Léon Bourjade

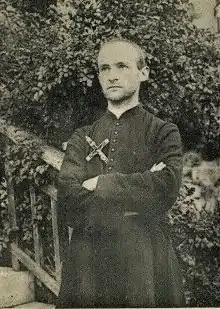
Bourjade after his ordination.

On 26 July 1921 he was finally ordained as a priest, taking ship to New Guinea that November to join the Catholic Sacred Heart Mission on Yule Island, in what was then the Australian Territory of Papua (British New Guinea). Bourjade died in 1924, of hematuria (perhaps the result of an overdose of quinine against malaria). He was 35 years old.